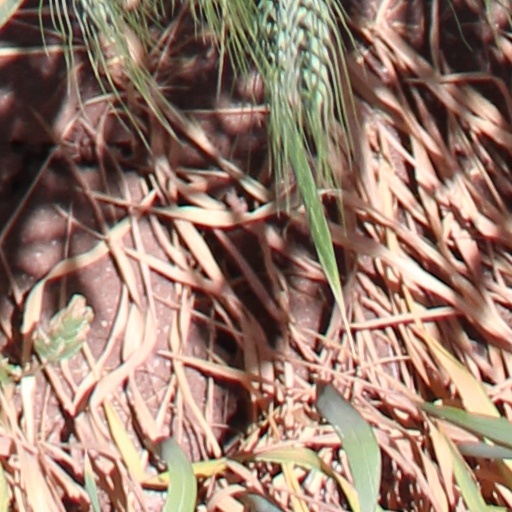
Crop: wheat